Sibudu Cave

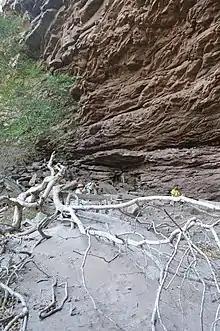
View of the rock shelter in a sandstone cliff.

The pre-Still Bay occupation had a lithic flake-based industry and made few tools. The Still Bay occupation, in addition to such flakes, made bifacial tools and points. Trace use analysis on the tips of the points finds evidence of compound adhesives on their bases where they would once have been hafted to shafts.